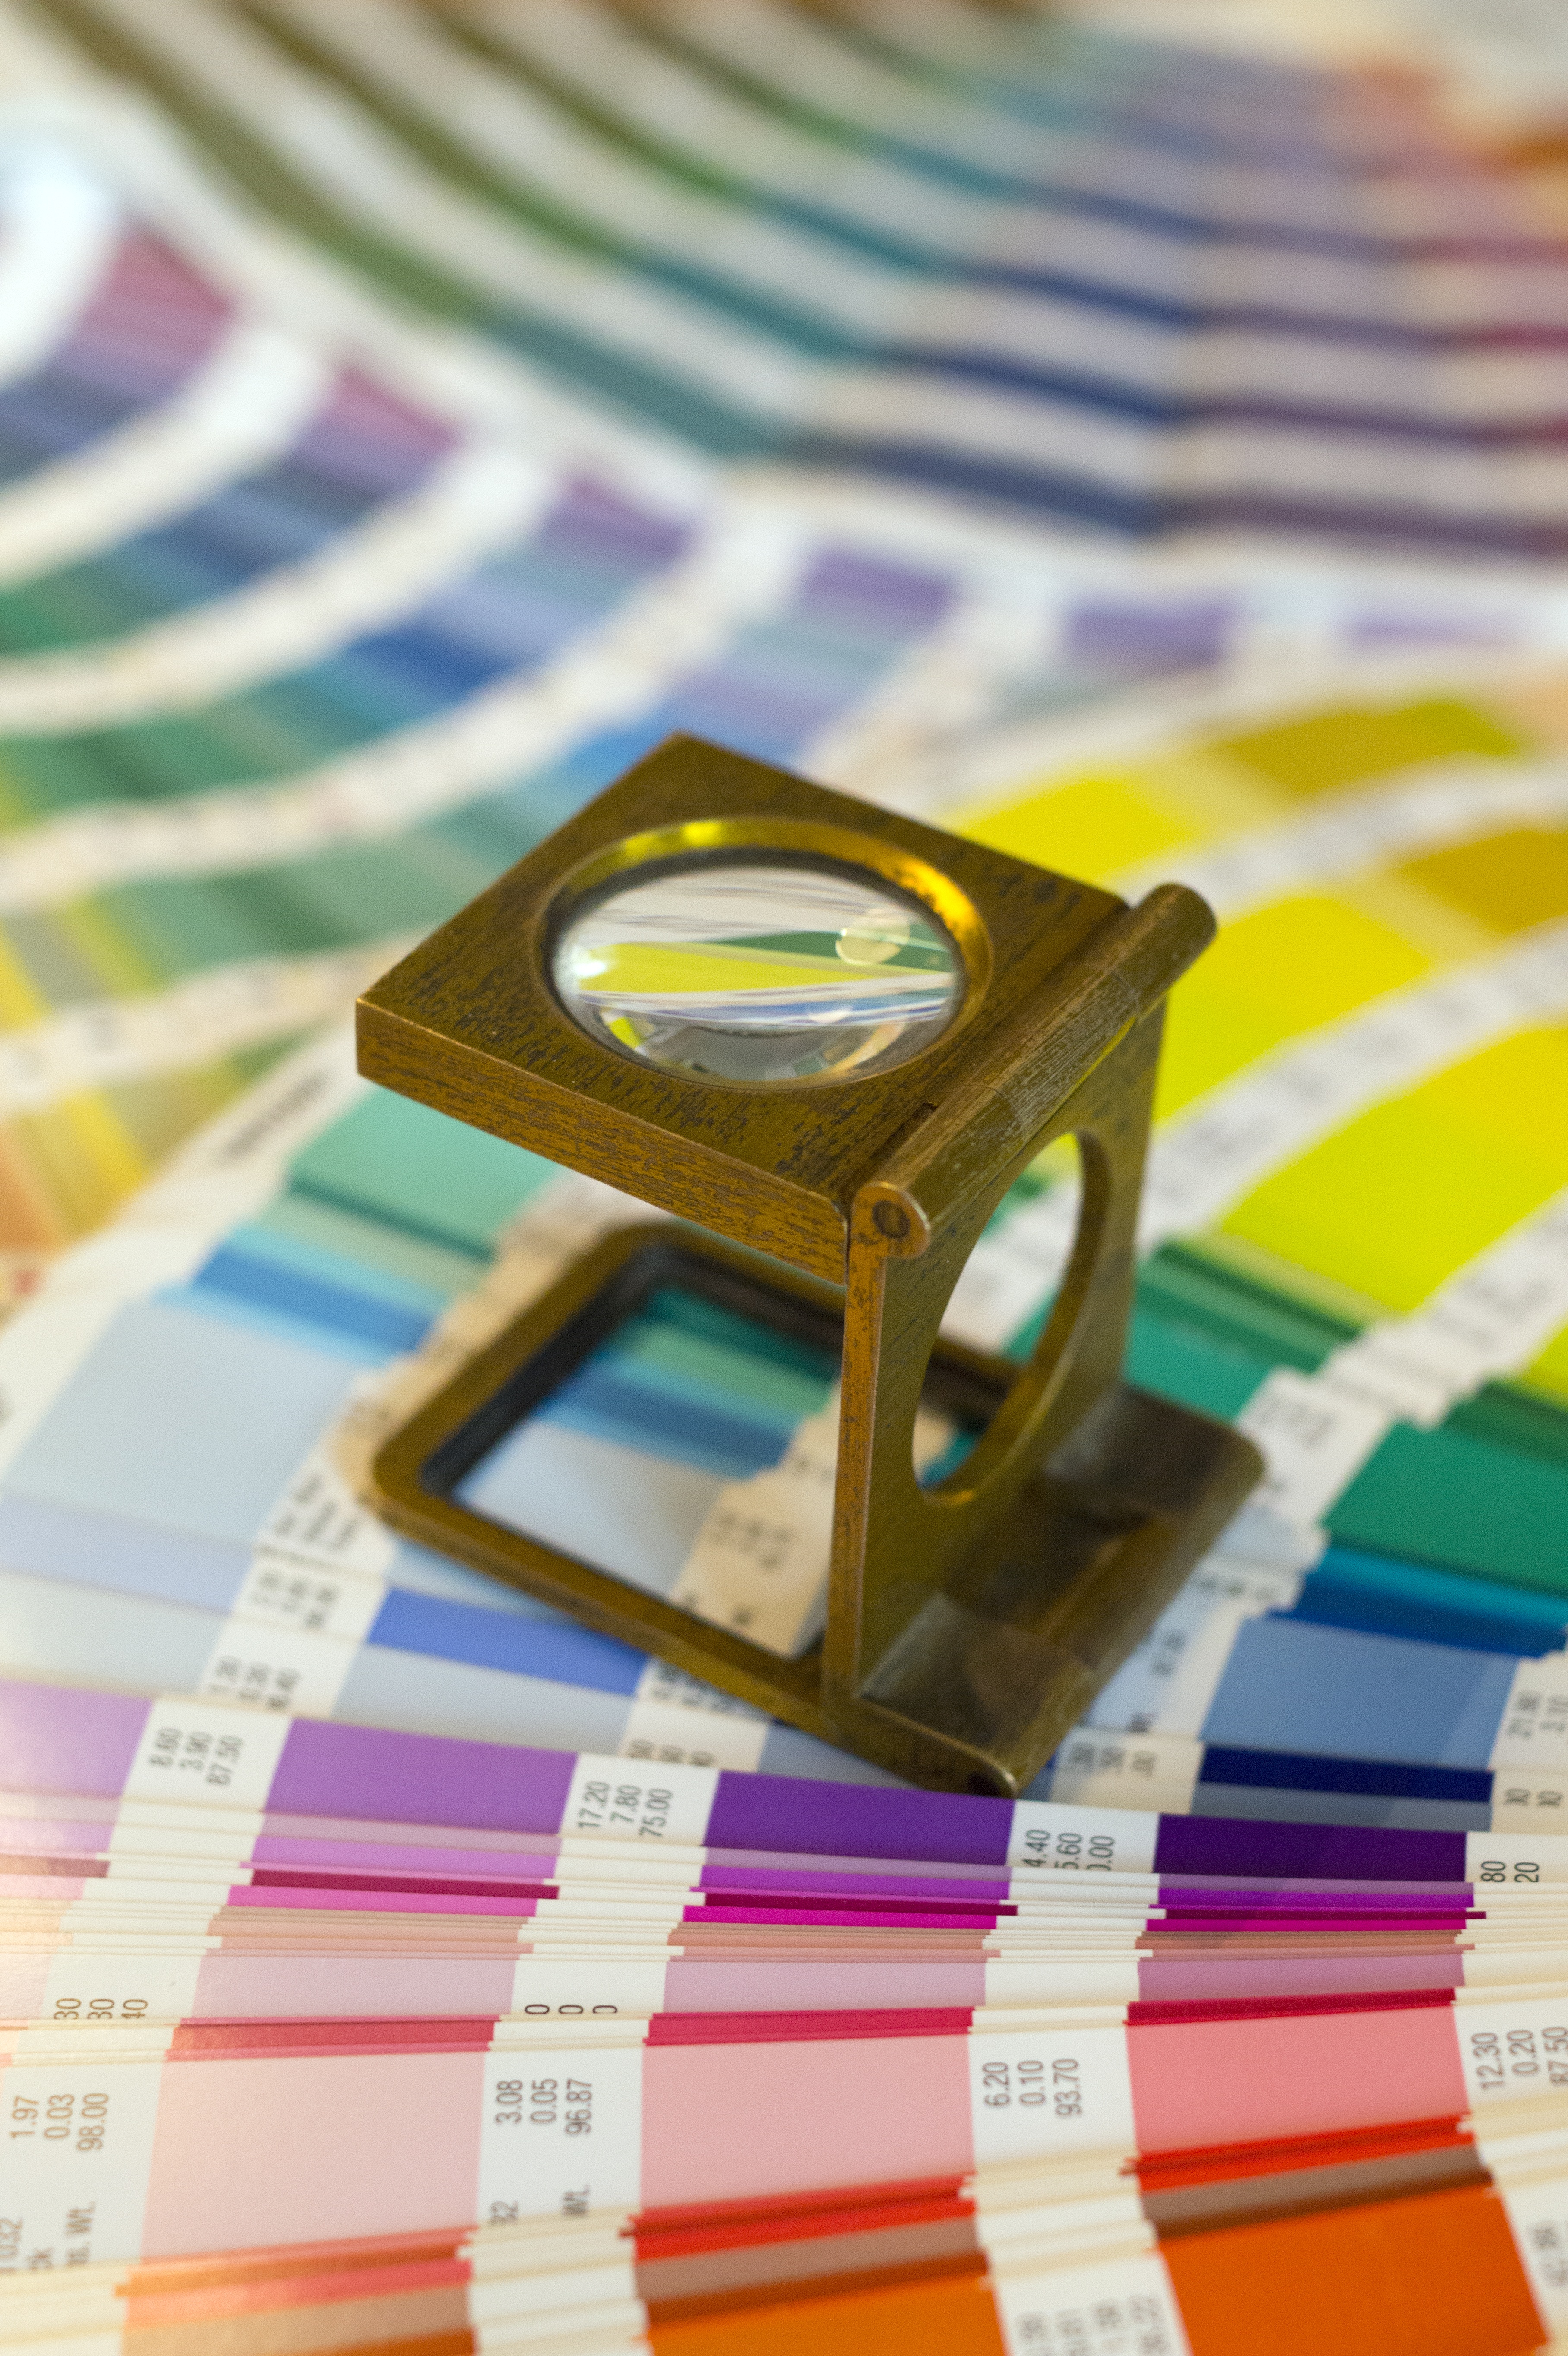
color, yellow, circle, magnifying glass, art, printer, shape, pantone, printing house, swatches